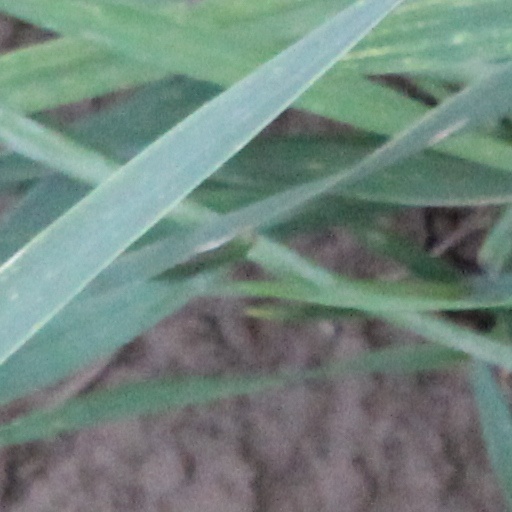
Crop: wheat